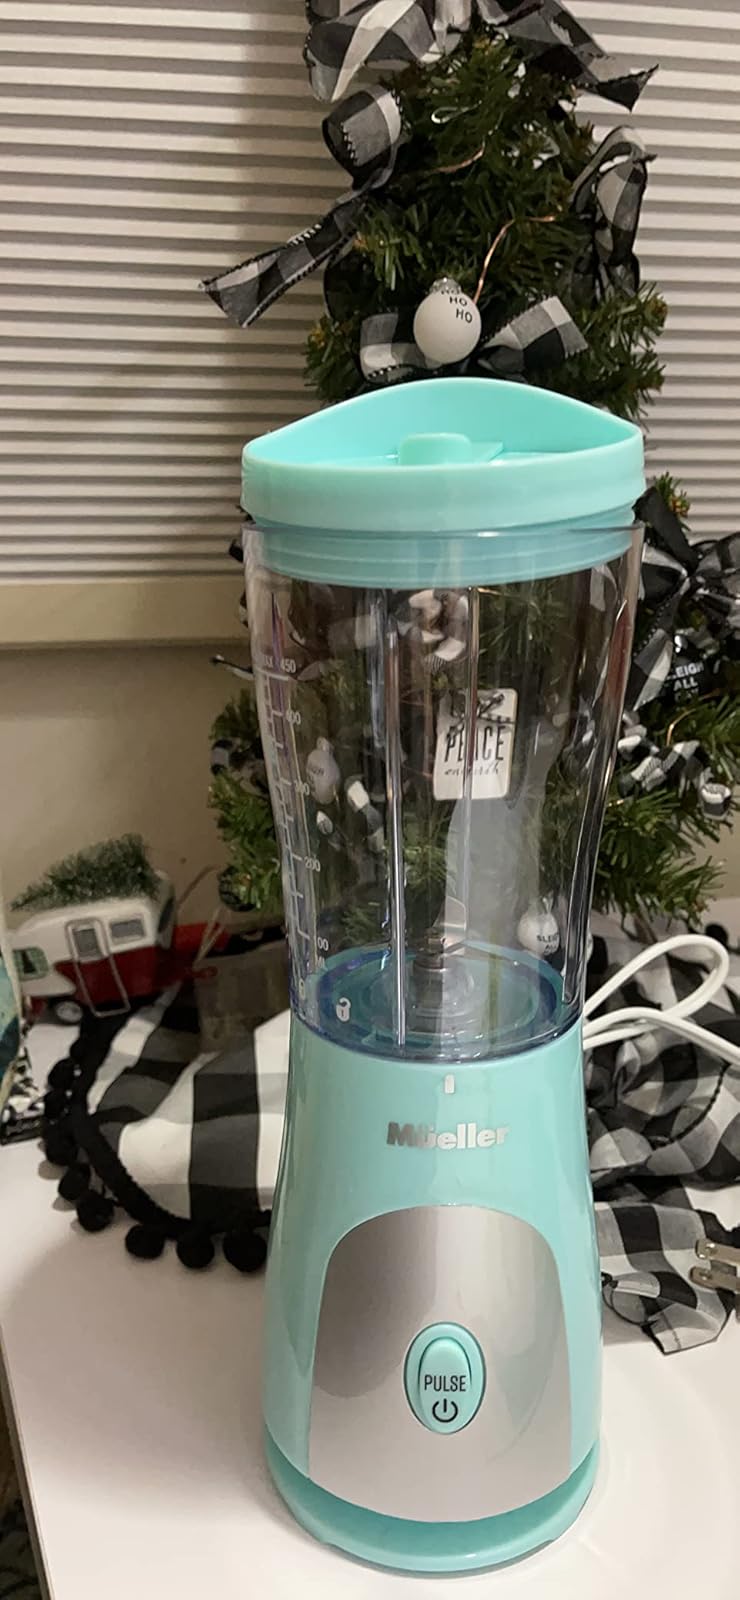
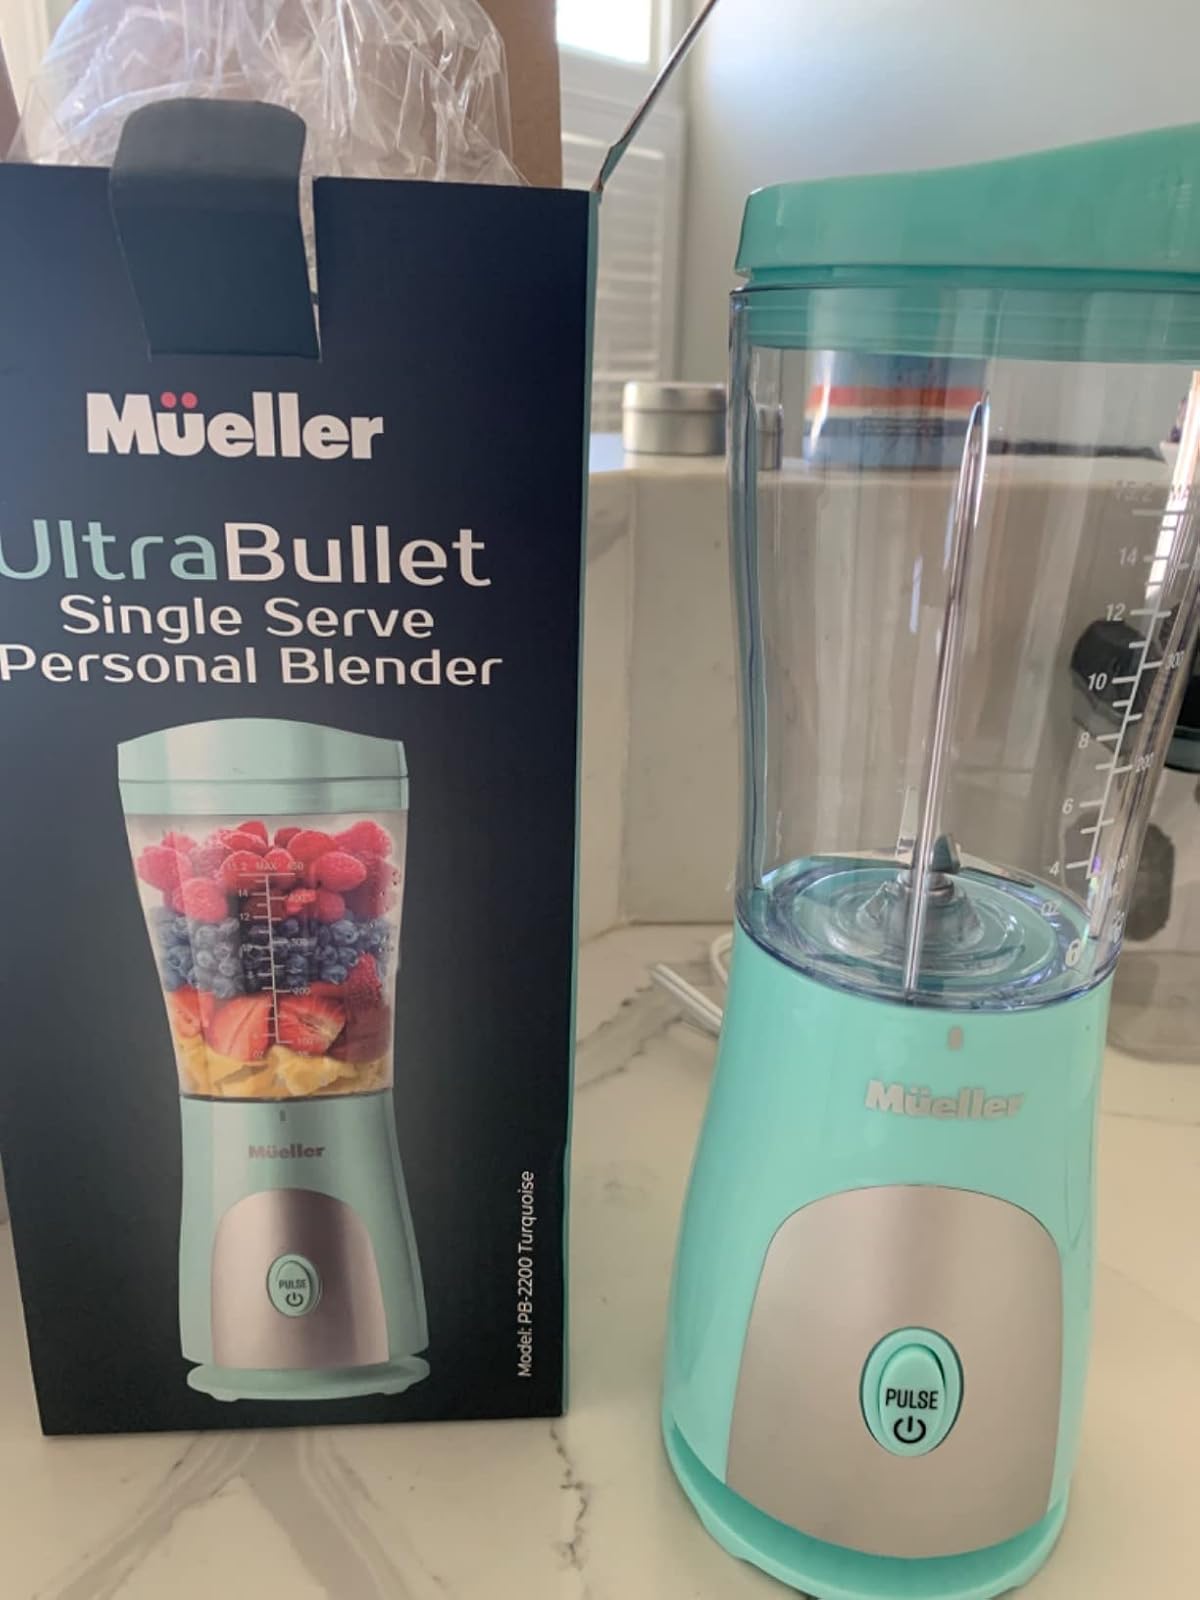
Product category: items_blender
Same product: yes